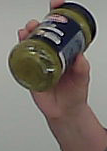
Product: barilla_pesto